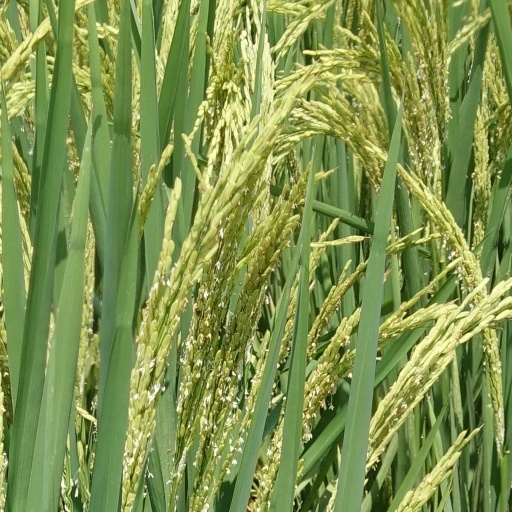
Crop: rice